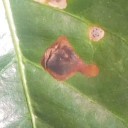
Label: Miner